Analytic philosophy

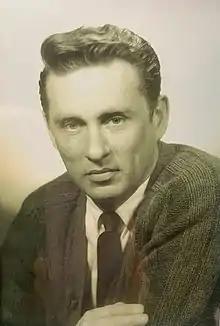
Edmund Gettier helped to revitalize analytic epistemology.

Also among the developments that resulted in the decline of logical positivism and the revival of metaphysical theorizing was Harvard philosopher W. V. O. Quine's attack on the analytic–synthetic distinction in "Two Dogmas of Empiricism", published in 1951 in "The Philosophical Review" and republished in Quine's book "From A Logical Point of View" (1953), a paper "sometimes regarded as the most important in all of twentieth-century philosophy".